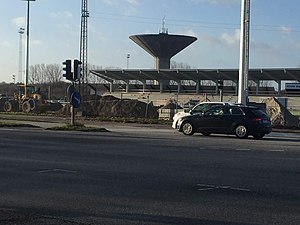
Køge Idrætspark / Ombygning
Køge Stadium under ombygningen i december 2018. I baggrunden kan Køges vandtårn ses, og bagved den nye tribune kan de tilbageværende dele af det gamle stadion ses.
Køge Idrætspark er et fodboldstadion beliggende i Køge. Fodboldstadionet har altid været hjemmebane for Køge Boldklub, men efter overbygningen mellem Herfølge Boldklub og Køge Boldklub er stadionet også hjemmebane for diverse HB Køge-hold.